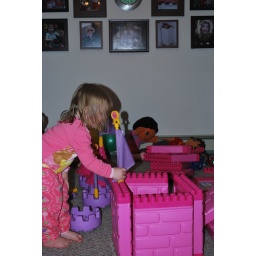
building the highest tower in the universe!